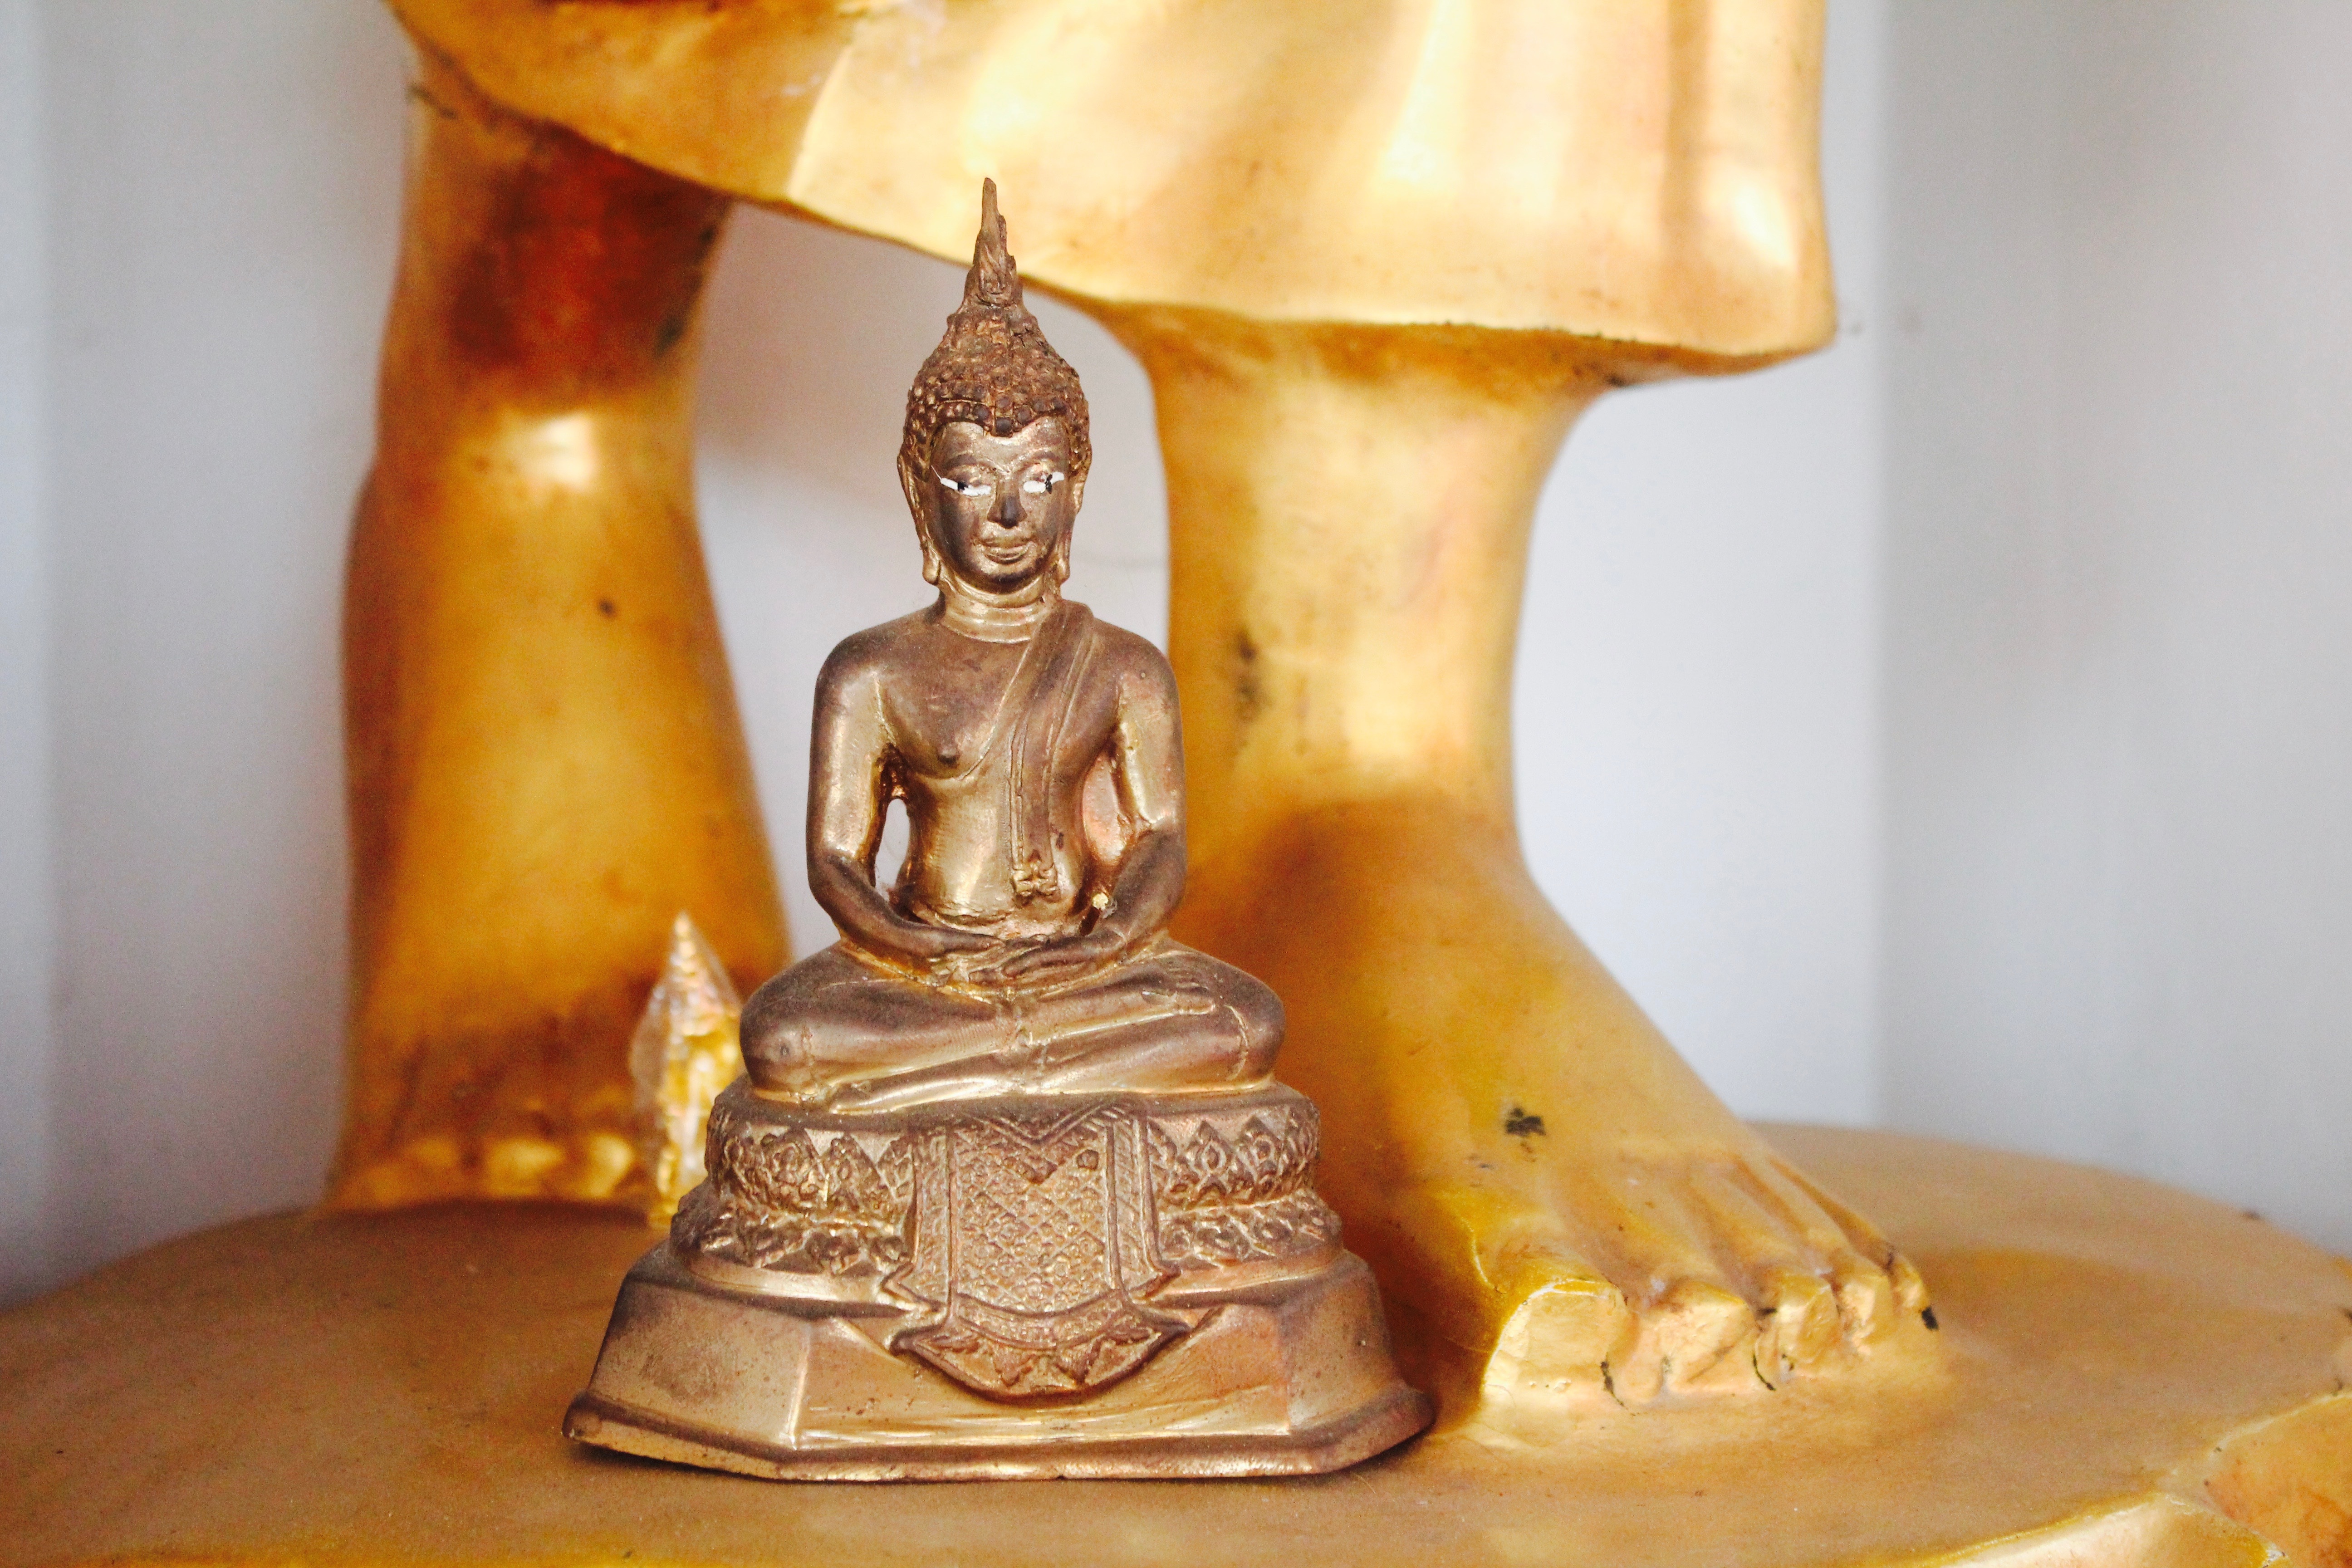
palace, old, monument, statue, buddhist, buddhism, religion, asia, thailand, art, figure, meditation, gold, temple, altar, faith, shrine, buddha, bangkok, carving, wat, southeast, thai buddha, gautama buddha, ancient history